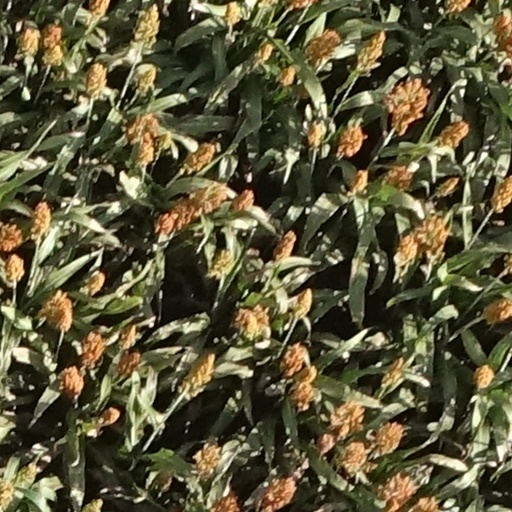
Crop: sorghum